Terço dos Homens

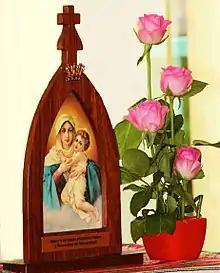
Our Lady Thrice Admirable of Schoenstatt.

The priest who is the national responsible for the movement is the Archbishop of Juiz de Fora, Gil Antônio Moreira, according to the Brazilian Episcopal Conference (CNBB).